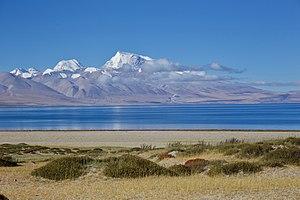
Le lac Manasarovar, ou Mapam Yumco, translittéré en chinois : 玛旁雍错 ; pinyin : mǎpáng yōngcuò, est un lac d'eau douce de la région autonome du Tibet en Chine, considéré comme un lieu sacré à la fois au Tibet et en Inde. Il est situé dans la préfecture de Ngari, à plus de 1 600 km à l'ouest de Lhassa. Il est séparé du lac Rakshastal, son proche voisin occidental, par une bande de terre de seulement quelques kilomètres de largeur, et est surplombé par le mont Kailash, une trentaine de kilomètres plus au nord.
La préfecture de Ngari correspondant au Tibet occidental, est une subdivision administrative de la région autonome du Tibet en Chine. Son centre administratif est situé dans le xian de Gar.